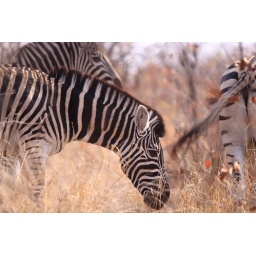
black and white and grass all over